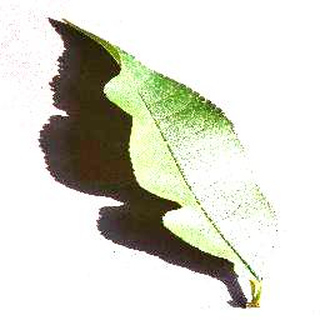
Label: healthy_peach